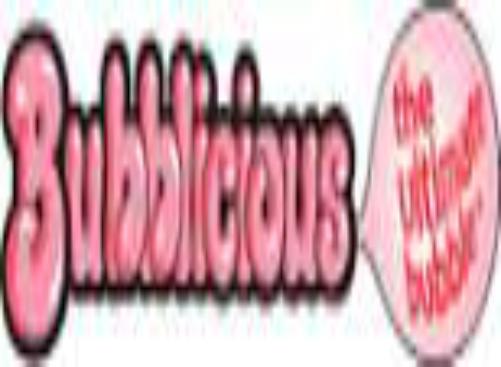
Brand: Bubblicious
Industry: Food